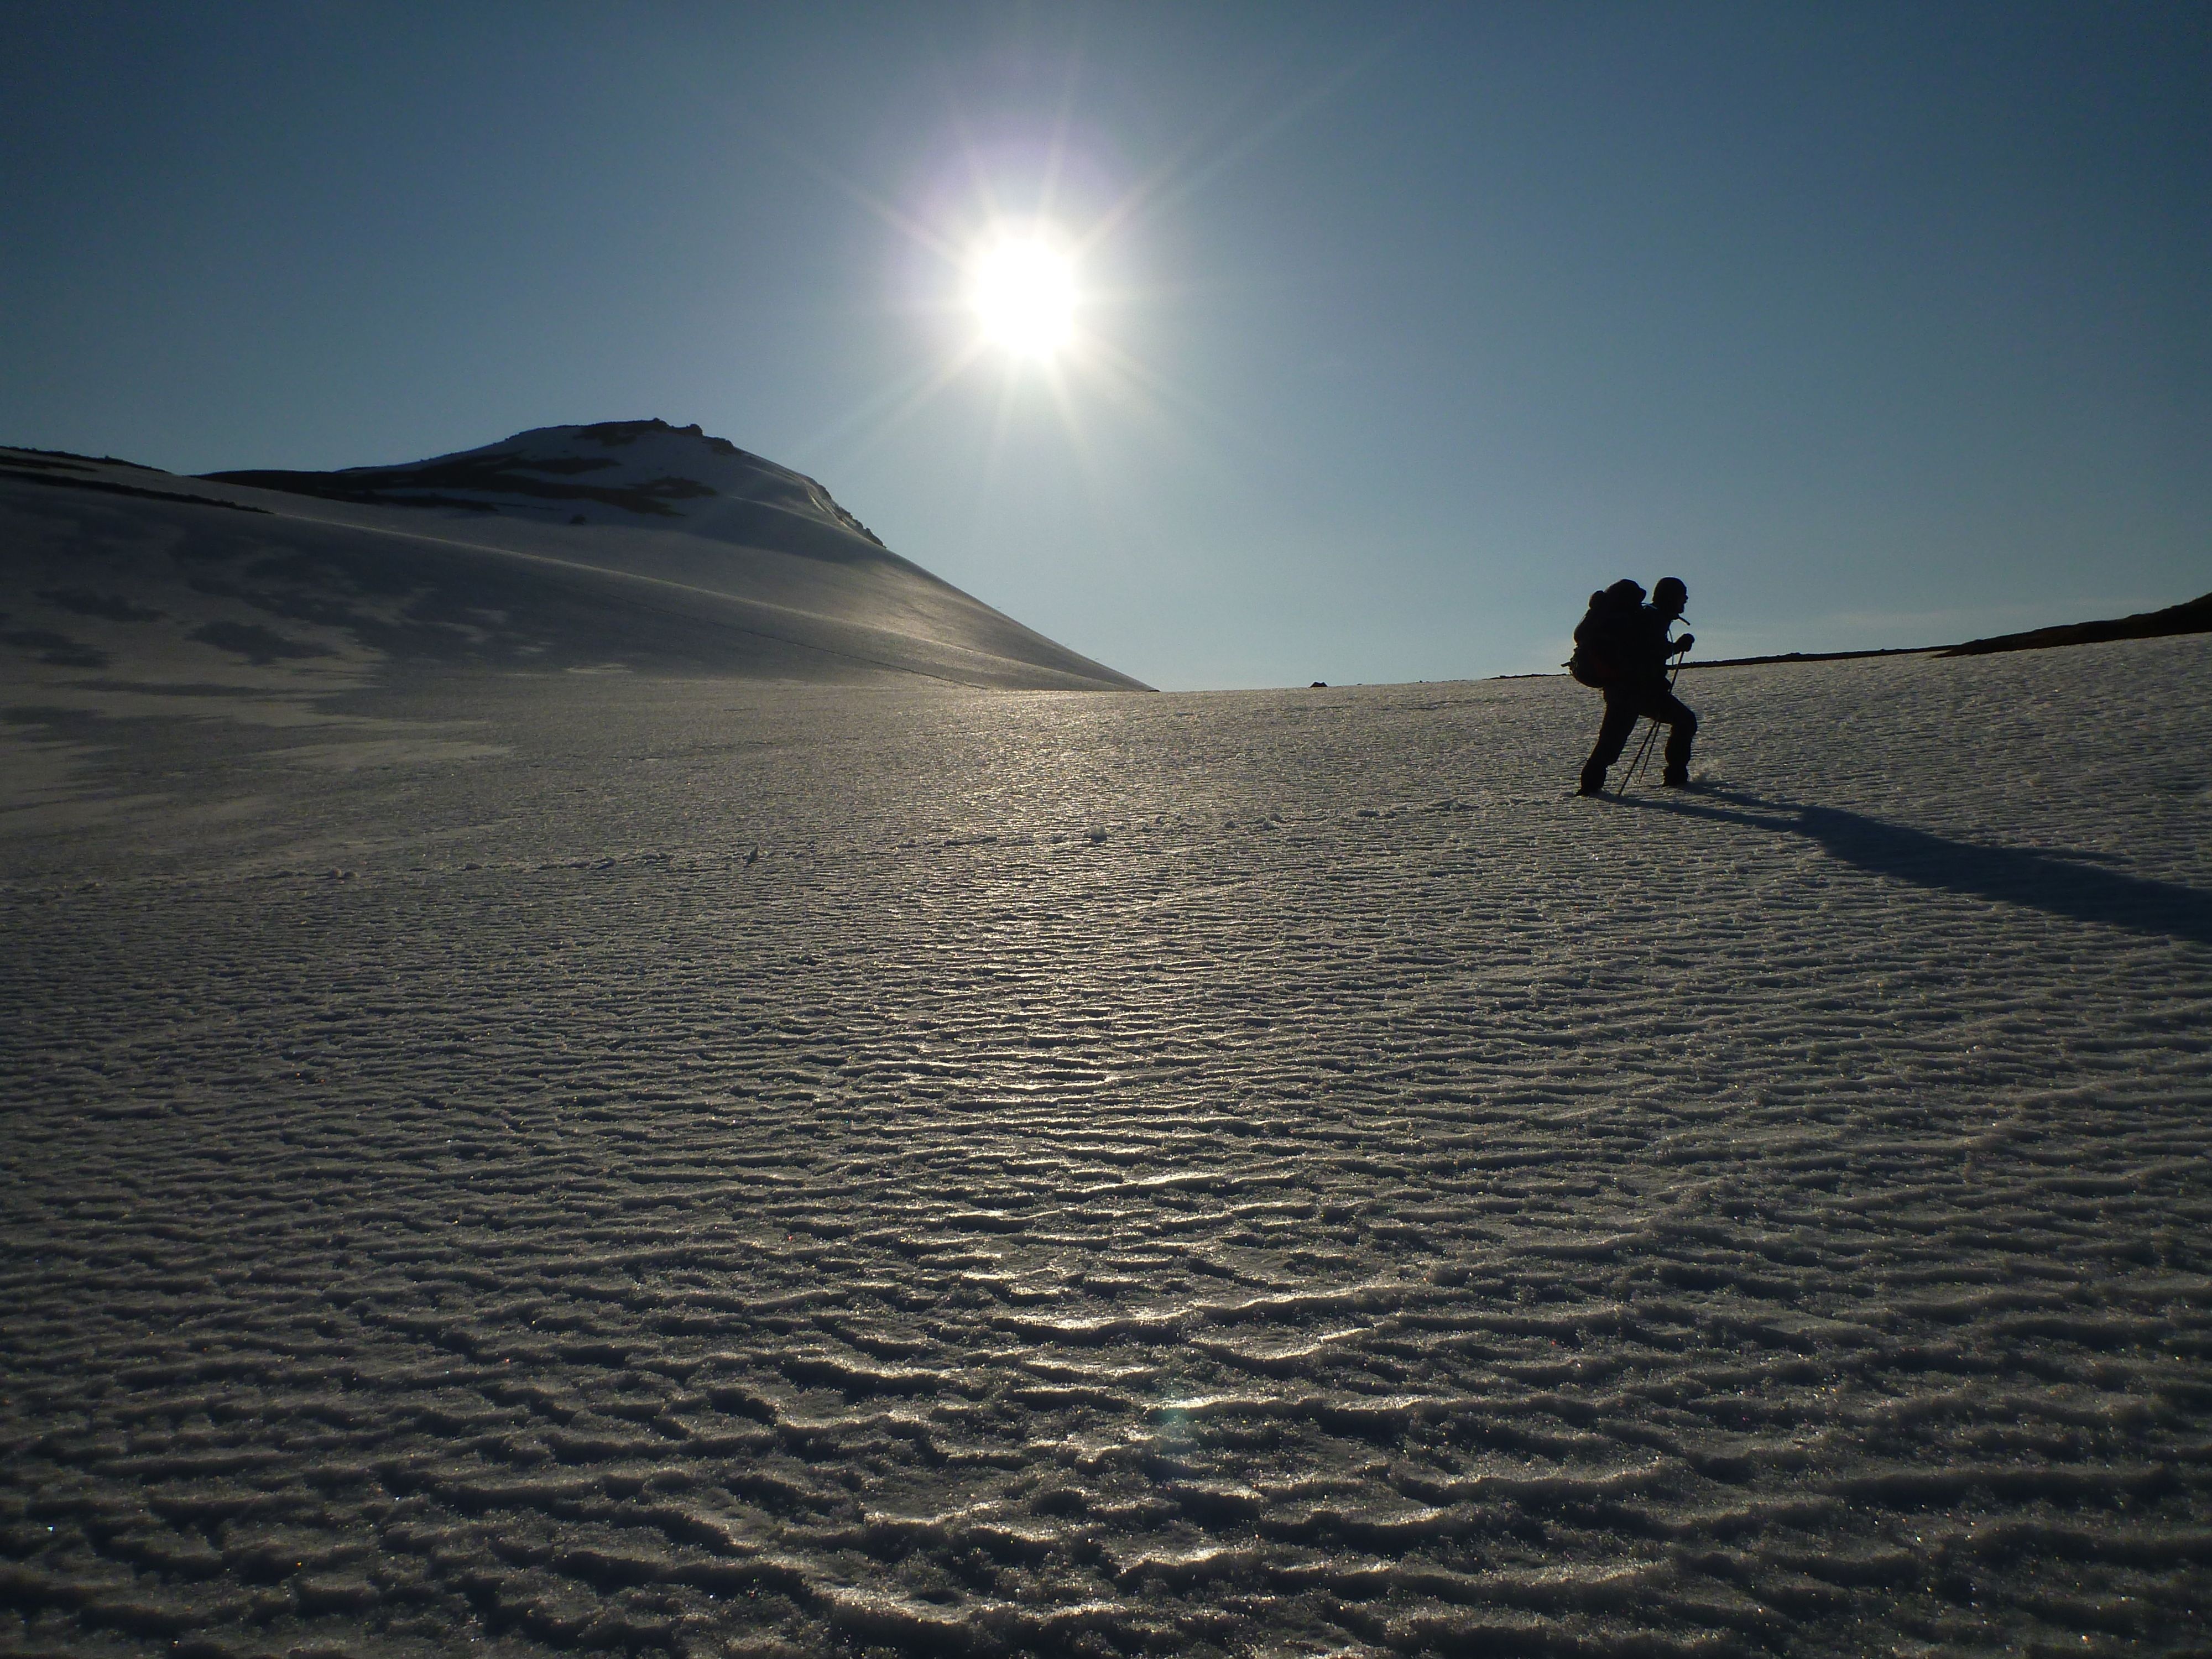
beach, sea, coast, sand, ocean, horizon, silhouette, mountain, snow, sun, sunrise, sunset, sunlight, morning, wave, lake, male, glacier, traveler, climbing, tourism, mountains, norway, alpenist